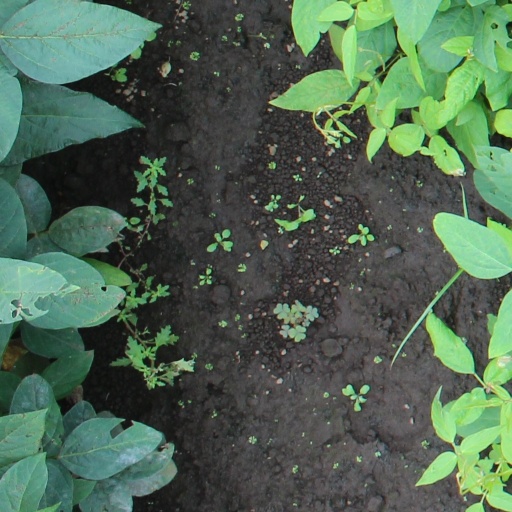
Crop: soybean